Gera Süd–Weischlitz railway

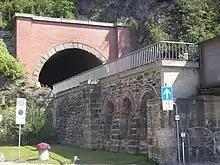
South portal of the Schlossberg tunnel in Greiz

Trains leave Gera Süd station on a two-track railway and passed under the southeast tangent road to a junction, where the line to Saalfeld runs to the south and the line to Gößnitz branches off to the east. The now closed section of the Elster Valley Railway branched off to the southeast and passed to the east of the district of Zwötzen and crossed the White Elster to the west of Liebschwitz and came within a few metres of the Saalfeld line in the area of today's "Wolfsgefärth" junction, where the current Elster Valley Railway starts. The decommissioned Weida–Wünschendorf–Werdau railway crosses the Elster Valley Railway near the Wünschendorf dolomite works and the two lines converge at Wünschendorf station. Both lines leave the town and the Wünschendorf basin in parallel and reach the narrow and densely wooded valley of the Elster, with the Elster Valley Railway changing to the western river bank. After passing the quartzite quarry, the Werdau–Mehltheuer railway curves eastwards into the Fuchsbach valley, while the Elster Valley Railway runs through a tunnel for the first time and crosses the river again. In Berga, it crosses federal highway 175 and south of the town it first crosses alluvial farmland, until the river is crosses again and the 264 metre-long Rüßdorf Tunnel shortens the route. From Lehnamühle the route runs through the Greiz-Werdauer Wald landscape as far as Neumühle station and to a double crossing of the river to Neumühle Tunnel. On the way to Greiz, the river is crossed twice, and this section has one of the most noteworthy works of civil engineering—as shown by its popularity with photographers—the Schlossberg Tunnel under the "Oberes Schloss" (Upper Palace) in Greiz.